Environmental, social, and governance

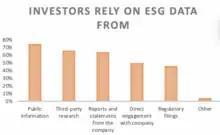

The European Union was a pioneer in introducing ESG requirements, such as the European Directive on Non-Financial Disclosures and Diversity, which initially applied to large companies. More recently, the proposed revision of this directive extended its scope to all large, listed companies. However, despite these regulatory advances, a lack of transparency persists in ESG investments. Nevertheless, the problems associated with this lack of transparency are manifold. Firstly, the absence of clear global standards creates variability in ESG reporting. Companies have considerable leeway in choosing which criteria to disclose, leading to heterogeneity in reporting and making it difficult to compare the ESG performance of different entities. In addition, the disparity in the indicators used makes it difficult to understand actual sustainability and social responsibility performance.